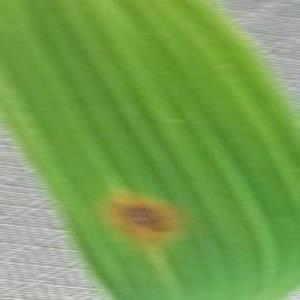
Disease: Brownspot